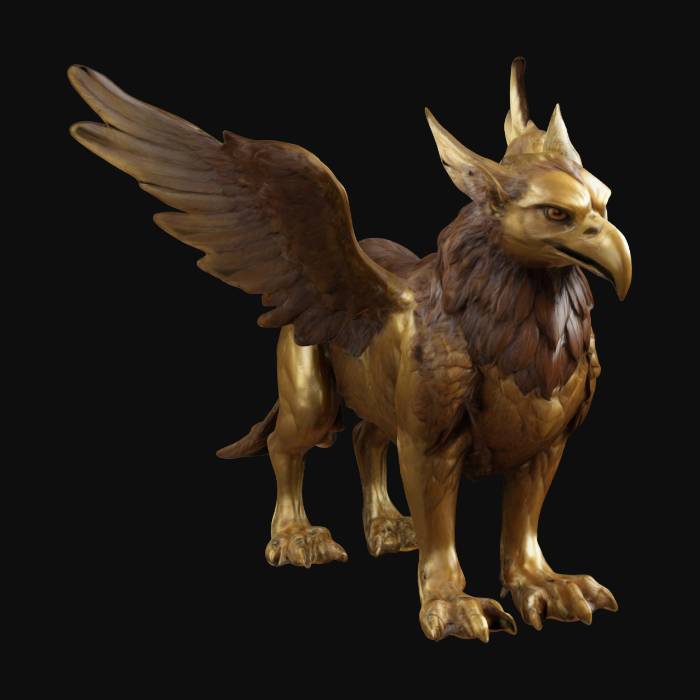
미적 점수 (1~10점): 4